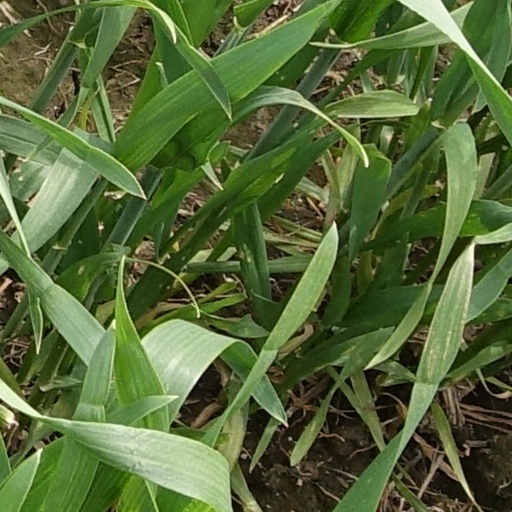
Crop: wheat